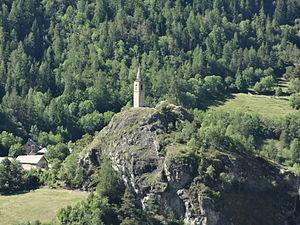
Méolans-Revel est une commune française, située dans le département des Alpes-de-Haute-Provence en région Provence-Alpes-Côte d'Azur. La commune est quelquefois appelée Revel-Méolans.